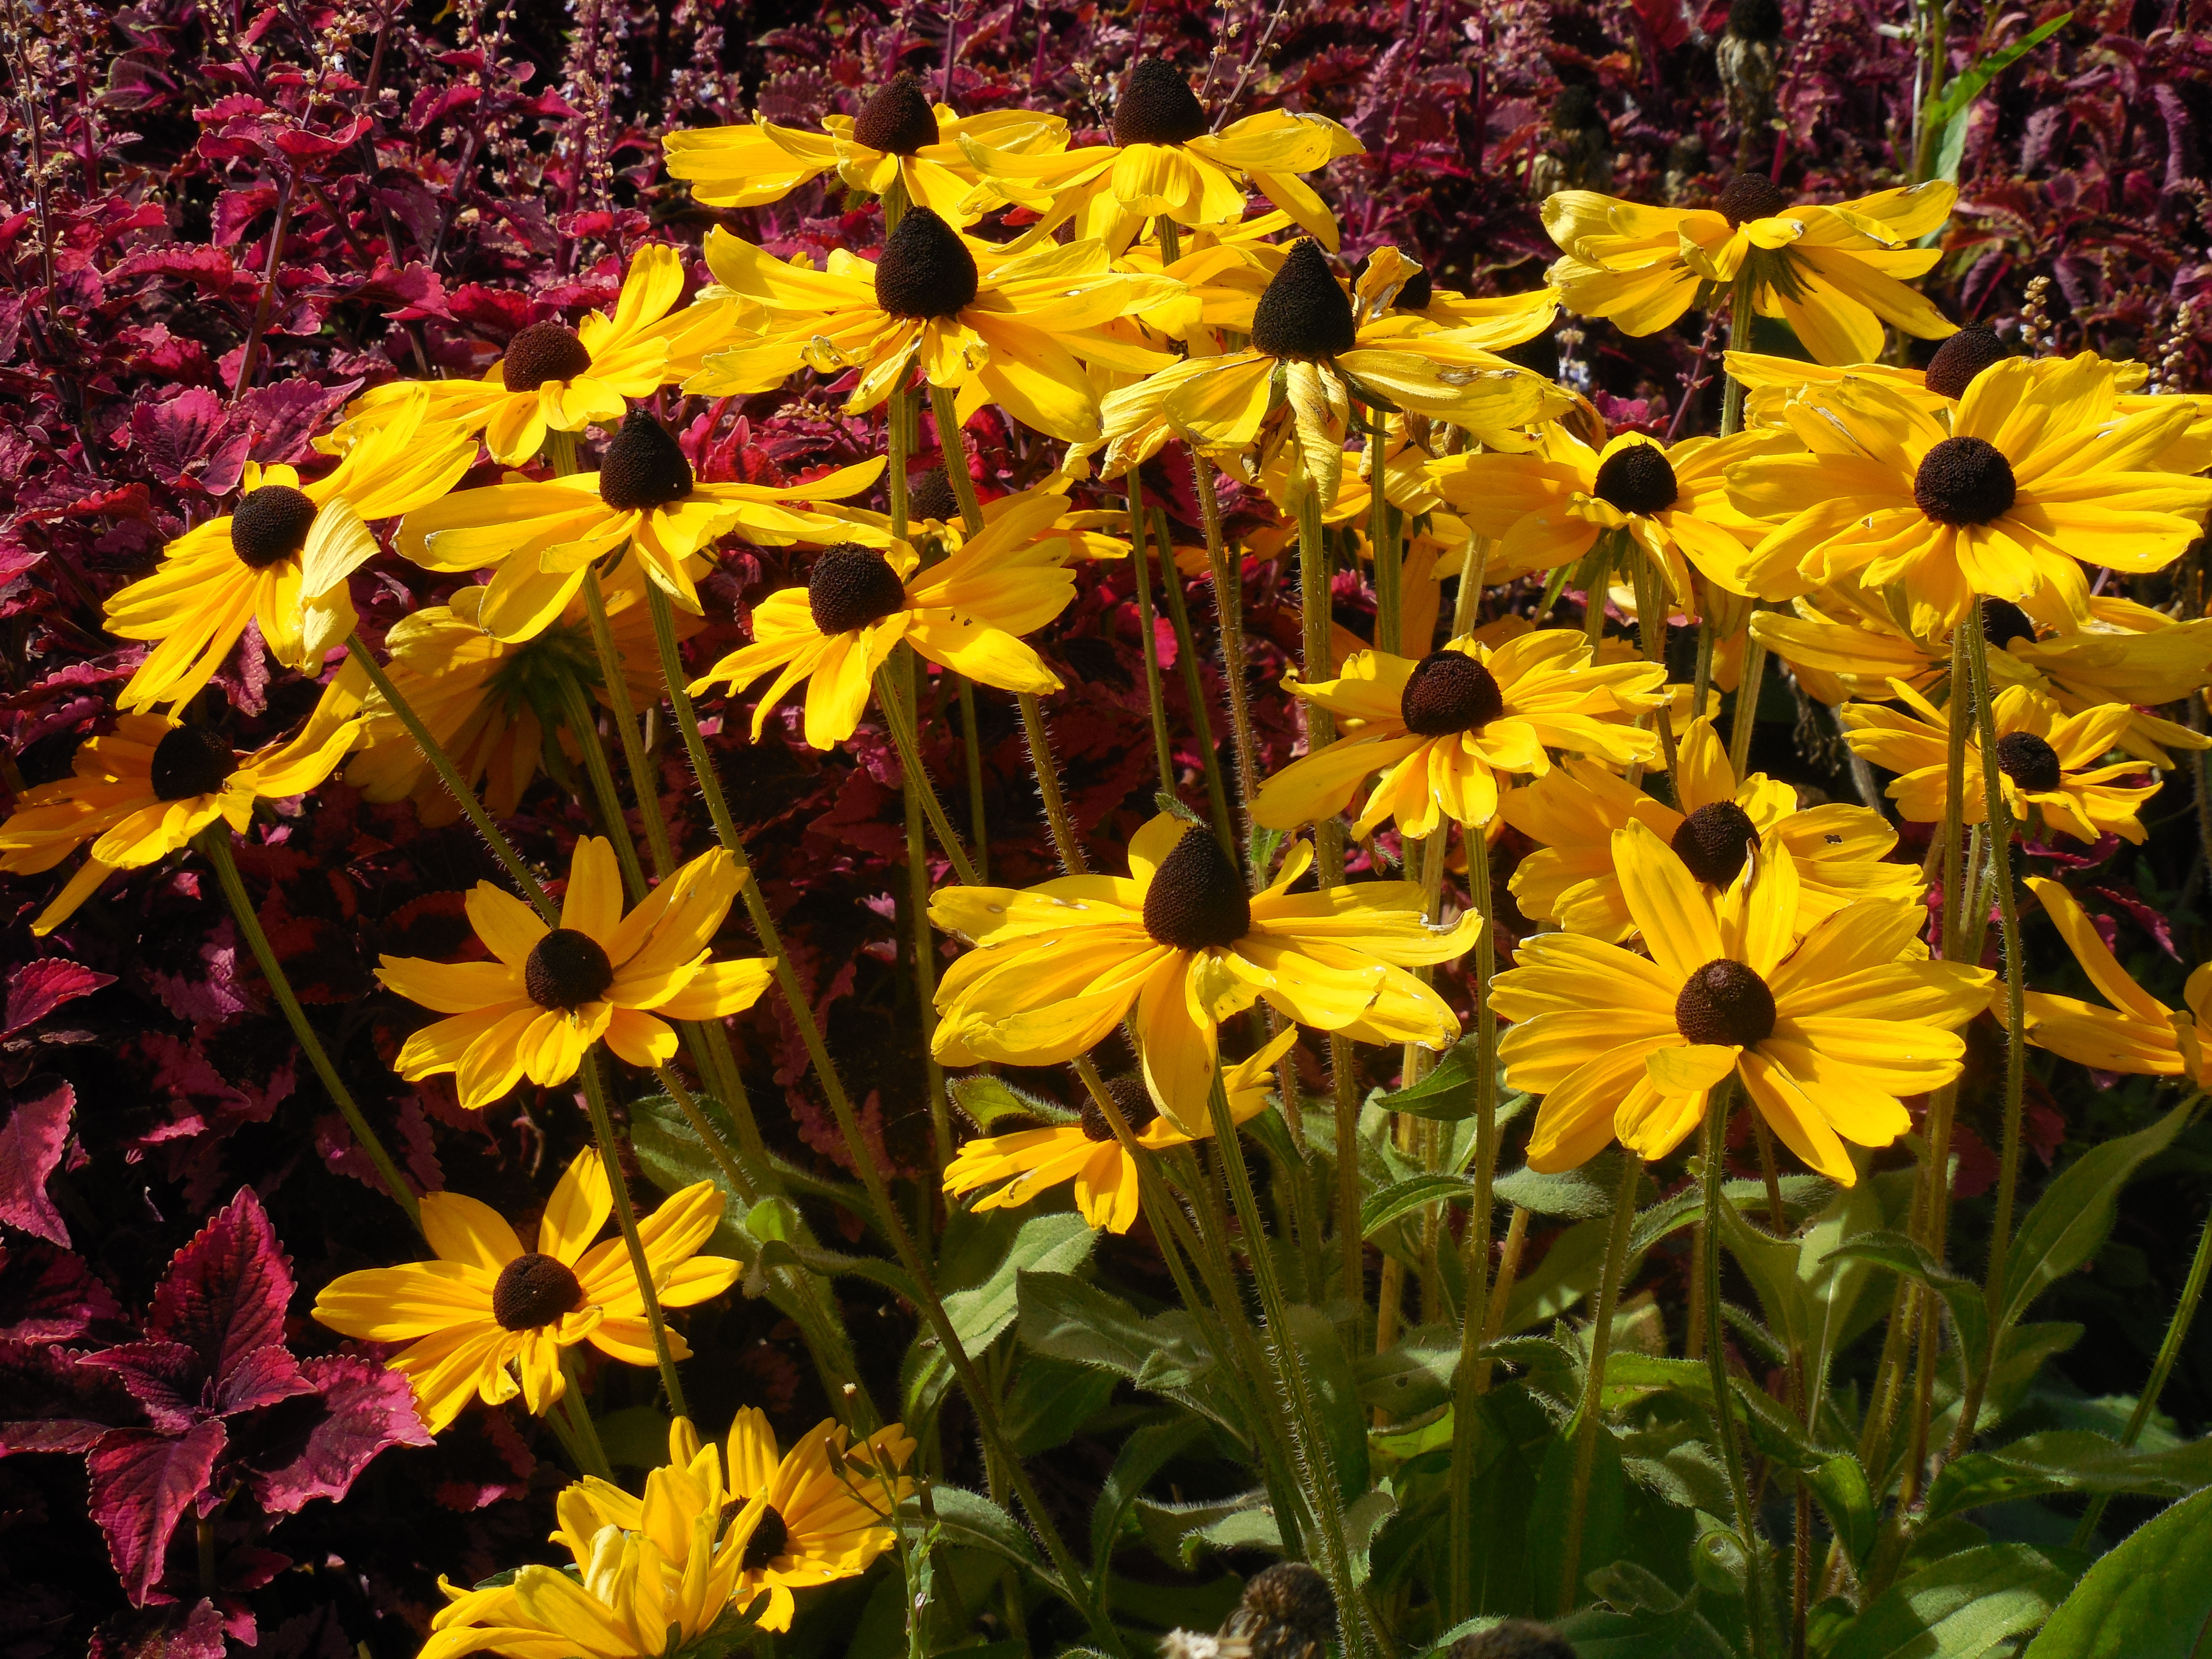
nature, blossom, plant, field, meadow, flower, petal, bloom, summer, floral, daisy, golden, color, autumn, fresh, brown, botany, black, yellow, garden, flora, botanical, wildflower, gardening, bright, susan, rudbeckia, flowering plant, daisy family, black eyed susan, black eyed, annual plant, land plant